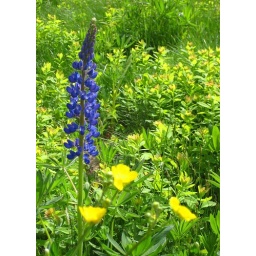
This was taken in a field next to a little white church in Sugar Hill NH (next photo).